Bacteriologist

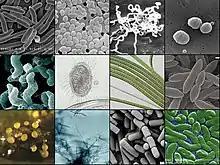
A collage of different bacteria viewed under a microscope.

A bacteriologist is a microbiologist, or similarly trained professional, in bacteriology— a subdivision of microbiology that studies bacteria, typically pathogenic ones. Bacteriologists are interested in studying and learning about bacteria, as well as using their skills in clinical settings. This includes investigating properties of bacteria such as morphology, ecology, genetics and biochemistry, phylogenetics, genomics and many other areas related to bacteria like disease diagnostic testing. Alongside human and animal healthcare providers, they may carry out various functions as medical scientists, veterinary scientists, pathologists, or diagnostic technicians in locations like clinics, blood banks, hospitals, laboratories and animal hospitals. Bacteriologists working in public health or biomedical research help develop vaccines for public use as well as public health guidelines for restaurants and businesses.